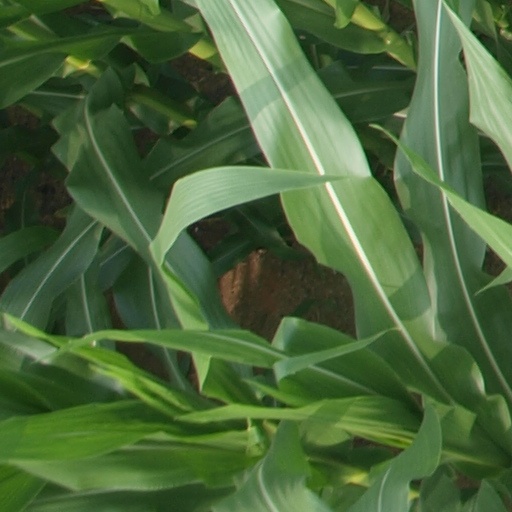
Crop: maize; corn